Maltat

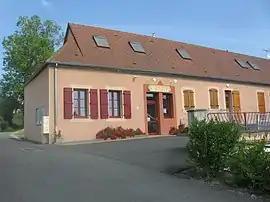
The town hall in Maltat

Maltat is a commune in the Saône-et-Loire department in the region of Bourgogne-Franche-Comté in eastern France.